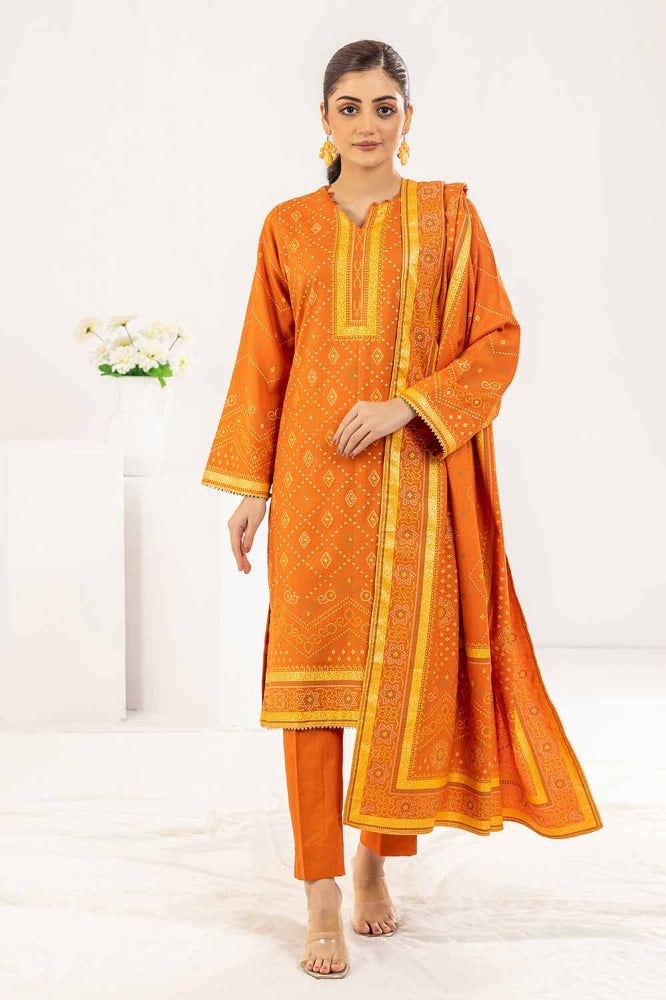
orange multi embroidered salwar suit